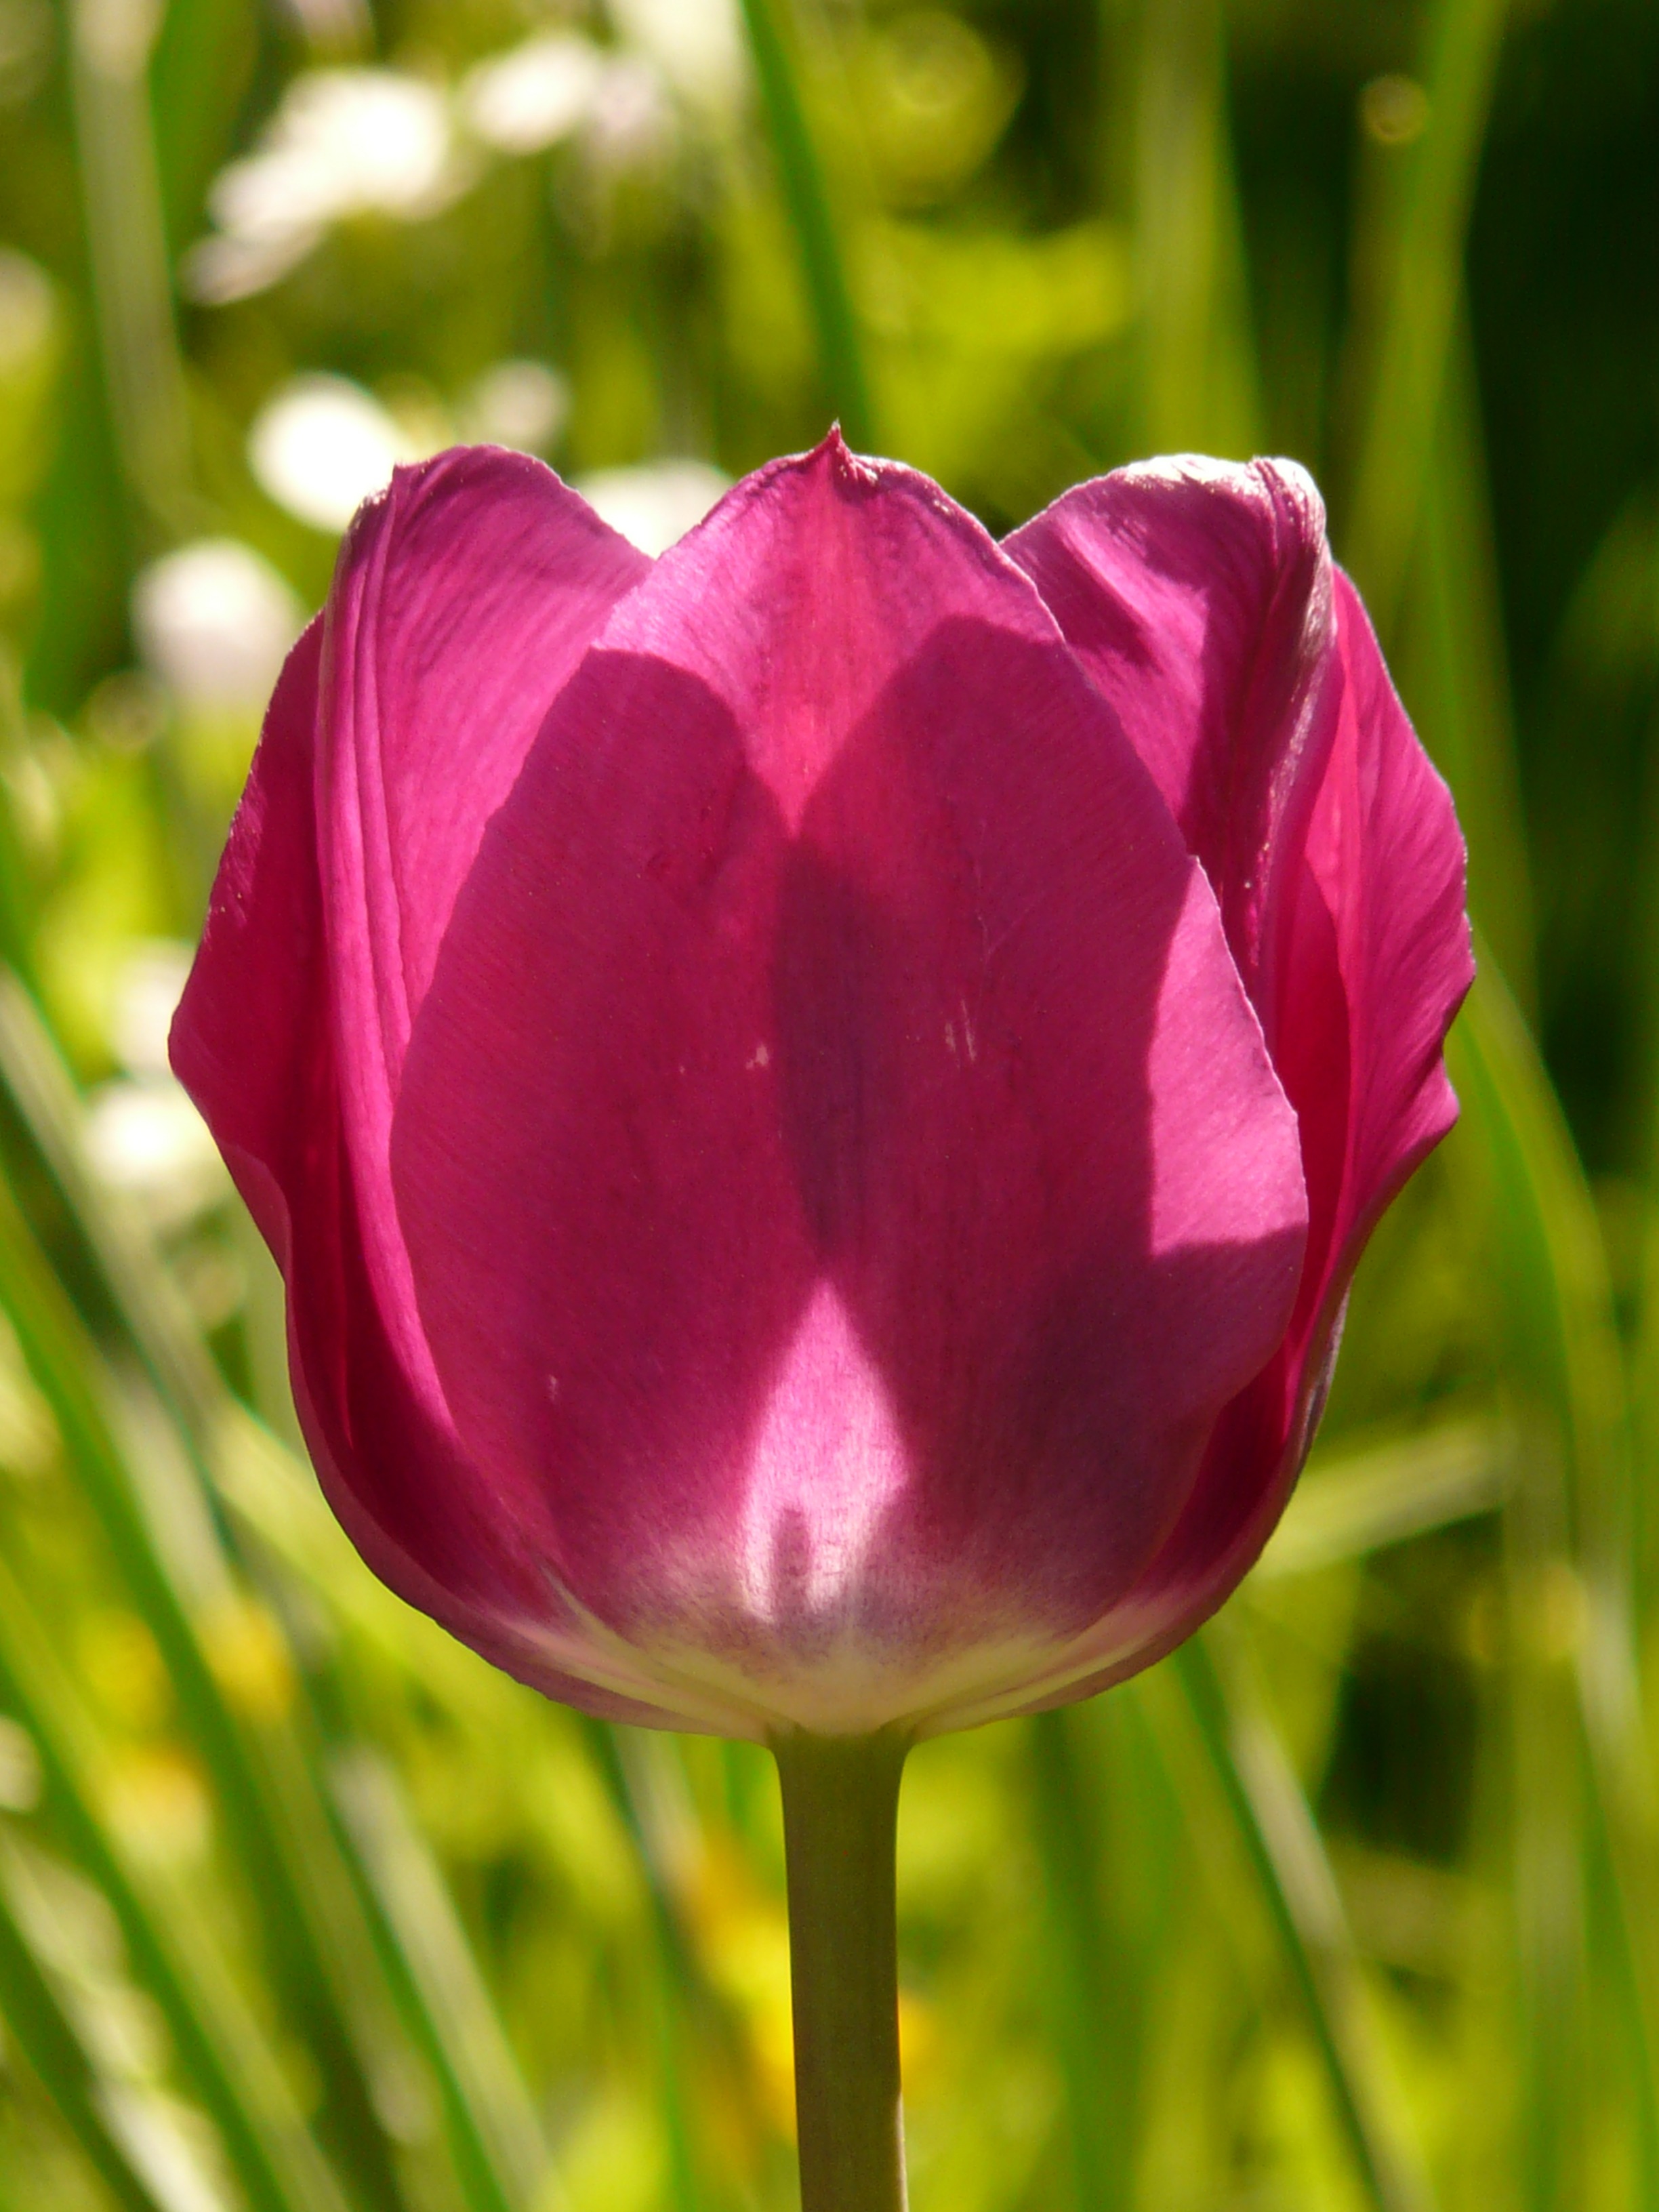
nature, blossom, plant, sunlight, flower, petal, bloom, floral, tulip, spring, colourful, color, park, fresh, colorful, garden, pink, flora, flowers, beautiful, day, floristry, tulipa, back light, macro photography, ornamental plant, blossomed, sunny day, tulpenbluete, flowering plant, lily family, plant stem, land plant, garden tulip